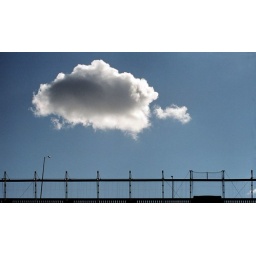
viaduct anti-suicide barrier against a blue sky with a single cloud